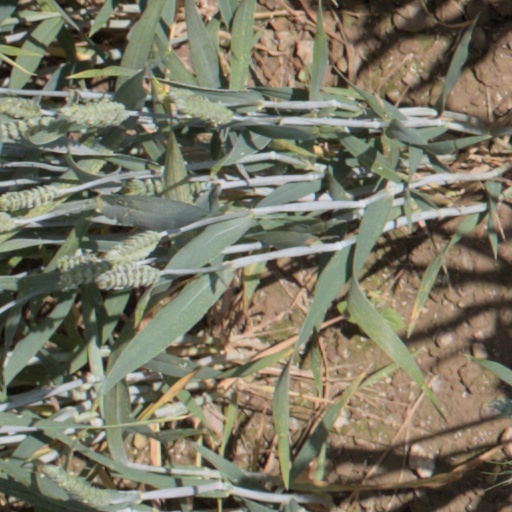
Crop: wheat